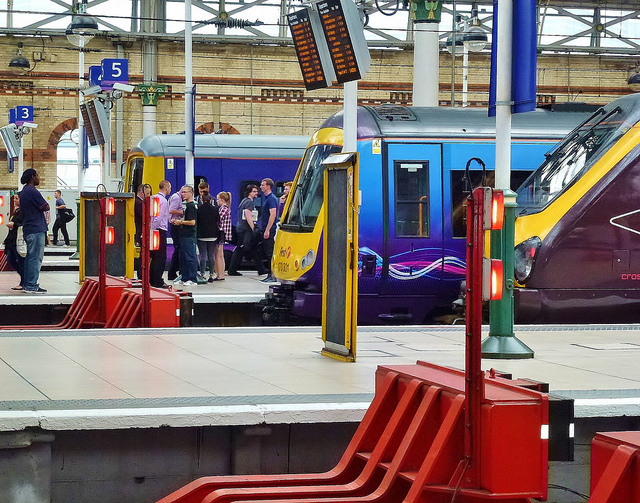
user: Given an image and a question. Answer the question in a short answer. Question: What kind of cargo do these train cars carry? Short Answer:
assistant: passenger